Nu metal

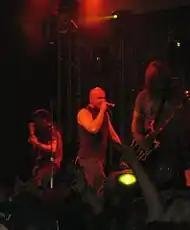
Disturbed performing in 2005

In 1999, Staind's second album "Dysfunction" was released; the track "Mudshovel" peaked at number 10 on the Mainstream Rock chart. "Dysfunction" was certified platinum by the RIAA in 2000 and 2× platinum in 2004. In 2000, Limp Bizkit's third studio album "Chocolate Starfish and the Hot Dog Flavored Water" set a record for highest week-one sales of a rock album, selling over 1,000,000 copies in the United States in its first week of release—400,000 of which sold on its first day of release, making it the fastest-selling rock album ever and breaking the world record held for seven years by Pearl Jam's "Vs." "Chocolate Starfish and the Hot Dog Flavored Water" by Limp Bizkit was certified 6× platinum by the RIAA. That same year, both Papa Roach's second studio album "Infest" and Disturbed's debut studio album "The Sickness" were released. Both albums became multi-platinum hits. In 2000, P.O.D.'s album "The Fundamental Elements of Southtown" went platinum in the United States and was the 143rd best-selling album of 2000. During the late 1990s and early 2000s, many nu metal bands performed at Ozzfest, including Kittie, Disturbed, Mudvayne, Linkin Park, Slipknot, Papa Roach, Otep, Static-X, Methods of Mayhem, Taproot and Drowning Pool. Ozzfest was successful, with Ozzfest 2000, for example, selling out and having 19,000 audience members. During that same year, nu metal bands like Papa Roach and Limp Bizkit joined rappers like Eminem and Xzibit on Eminem's Anger Management Tour, which had sold-out concerts.